Autocross

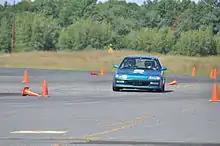
Drivers must navigate a series of turns defined by traffic cones

American autocross events (also called "Solo", Auto-x" or "Autoslalom") are typically held on flat, paved surfaces such as parking lots or airport tarmacs, and usually have a new course for each event, marked by traffic cones.